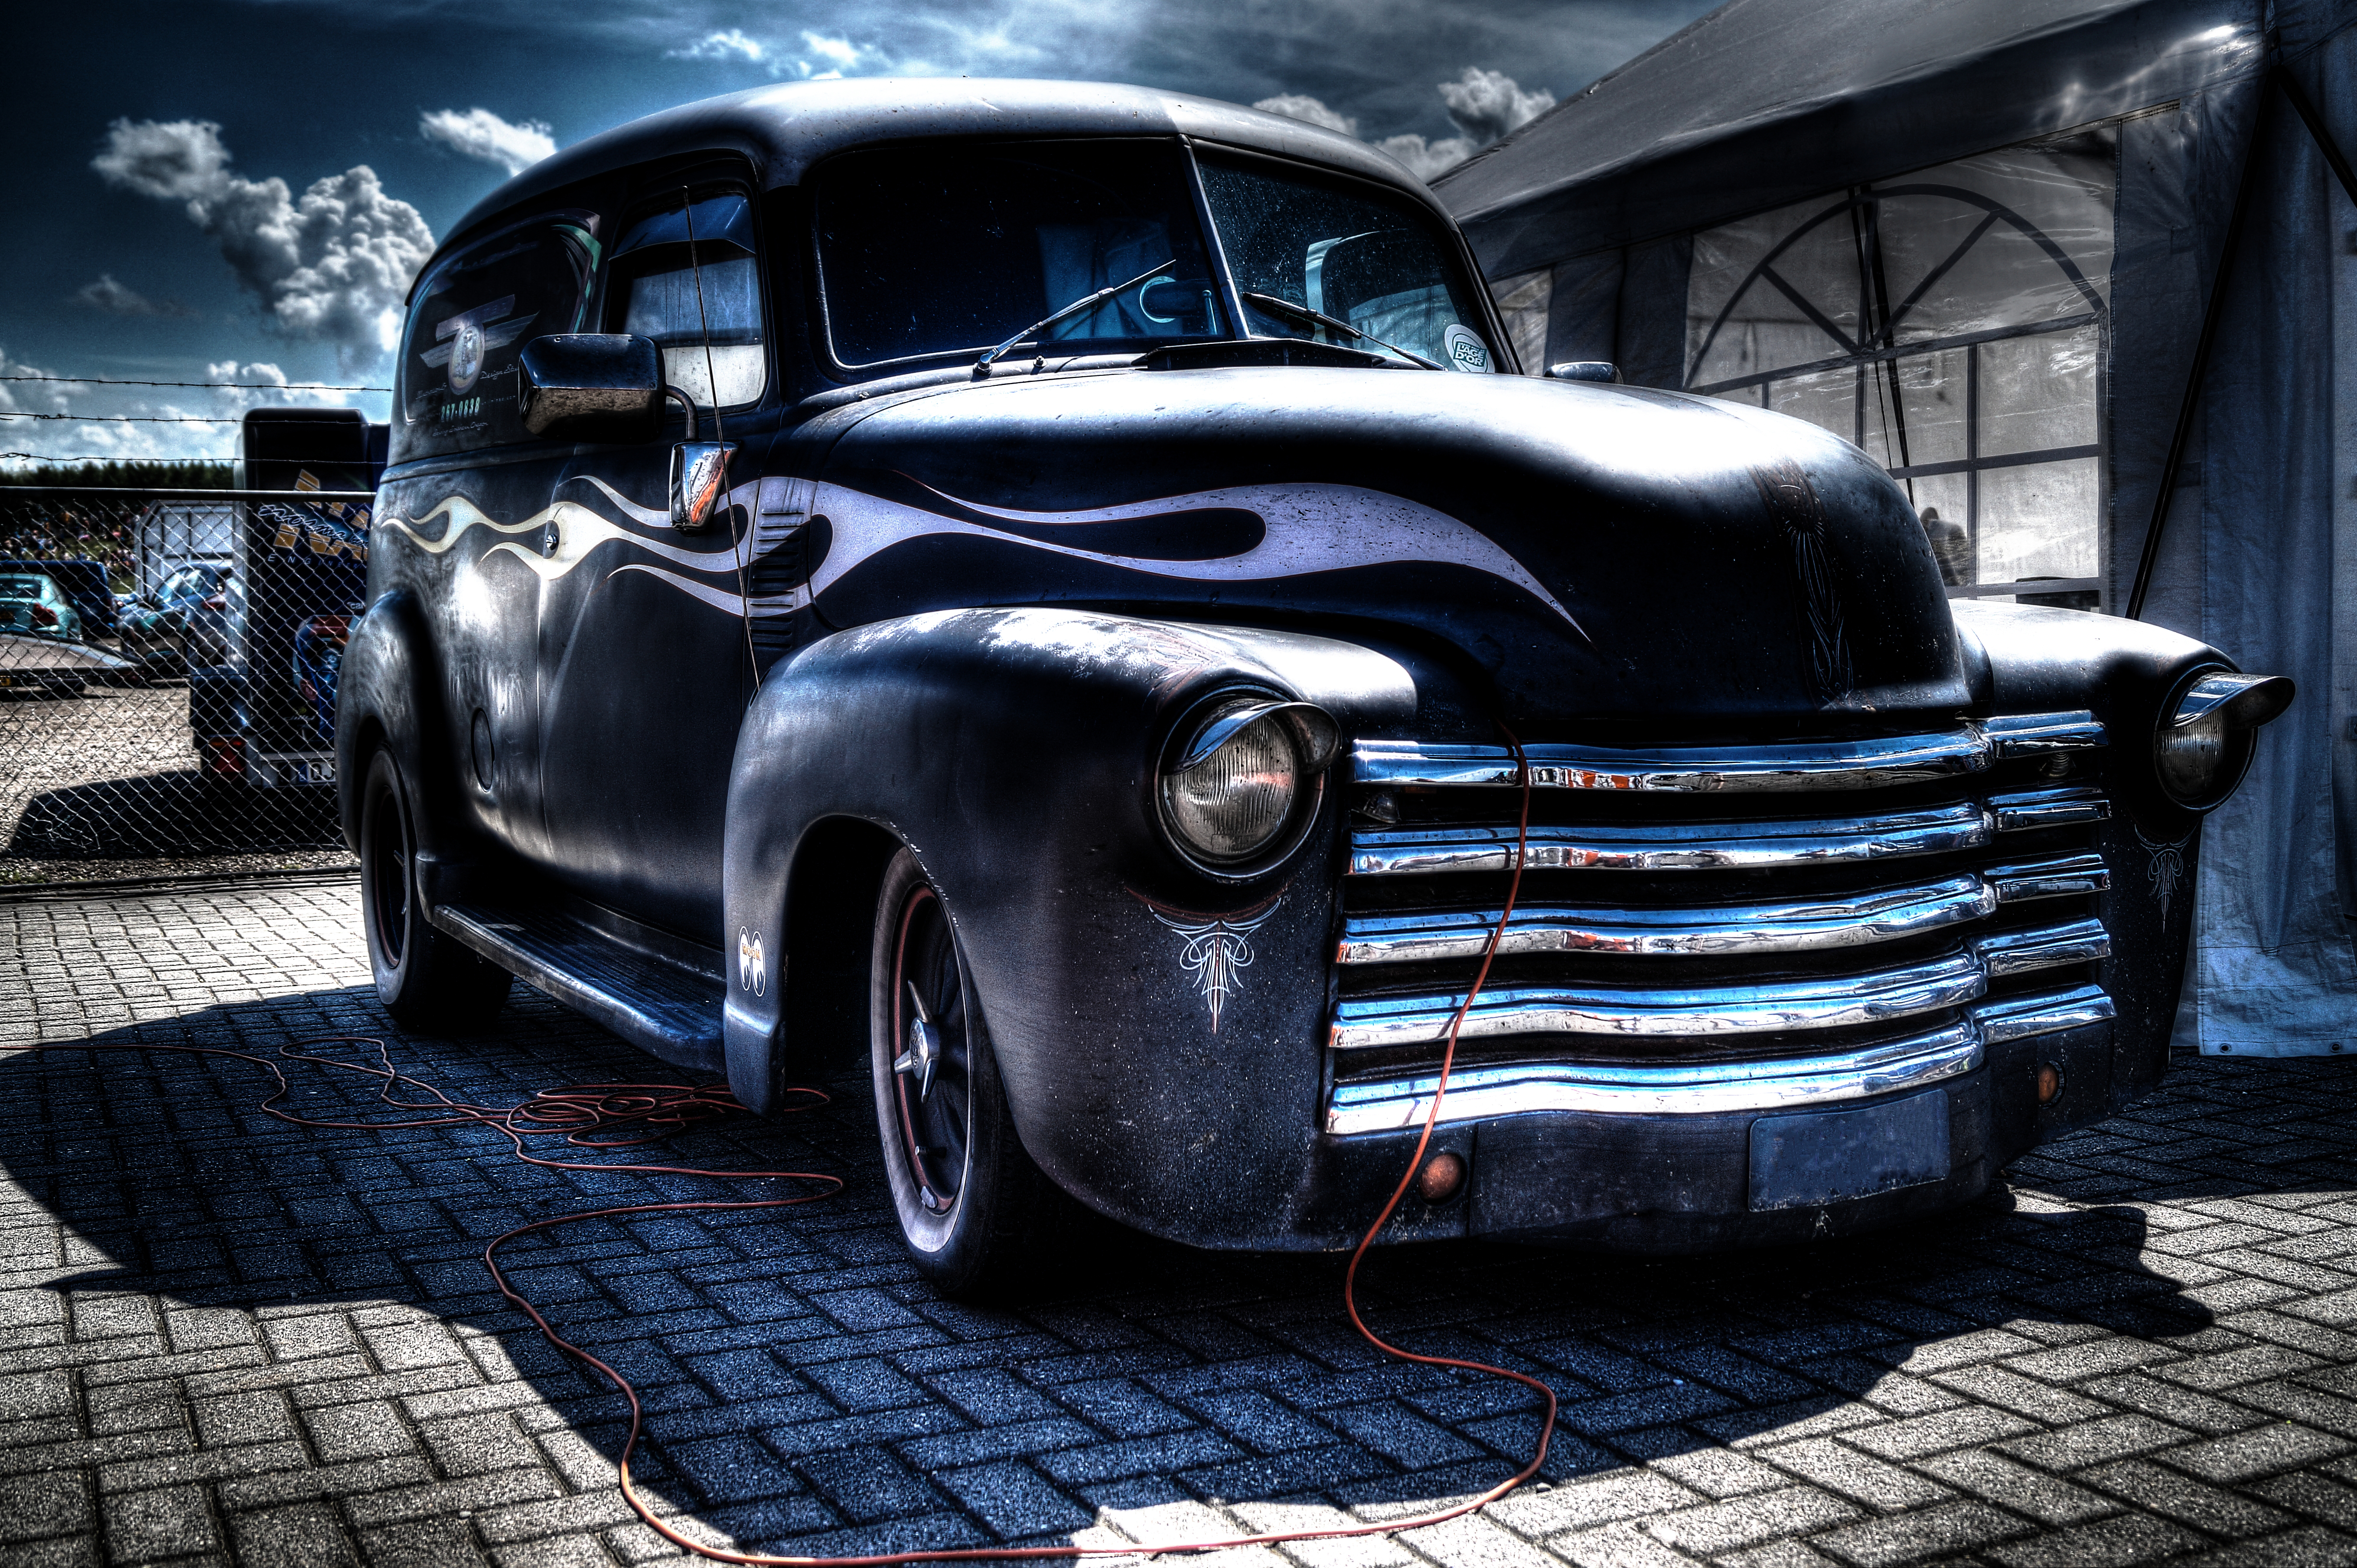
car, vintage, wheel, transportation, truck, vehicle, motor vehicle, vintage car, hdr, american, oldtimer, classic, antique car, pickup truck, hot rod, land vehicle, automobile make, automotive exterior, compact car, automotive design, luxury vehicle